Richard Tyrell

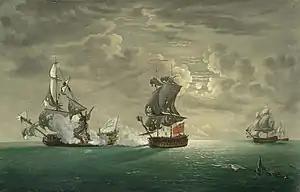
The capture of HMS Foudroyant in 1758

He was born in Dublin in 1716, the son of James and Mary Tyrell. He had two sisters, whose married names were Catherine Reily and Ann Barnes.